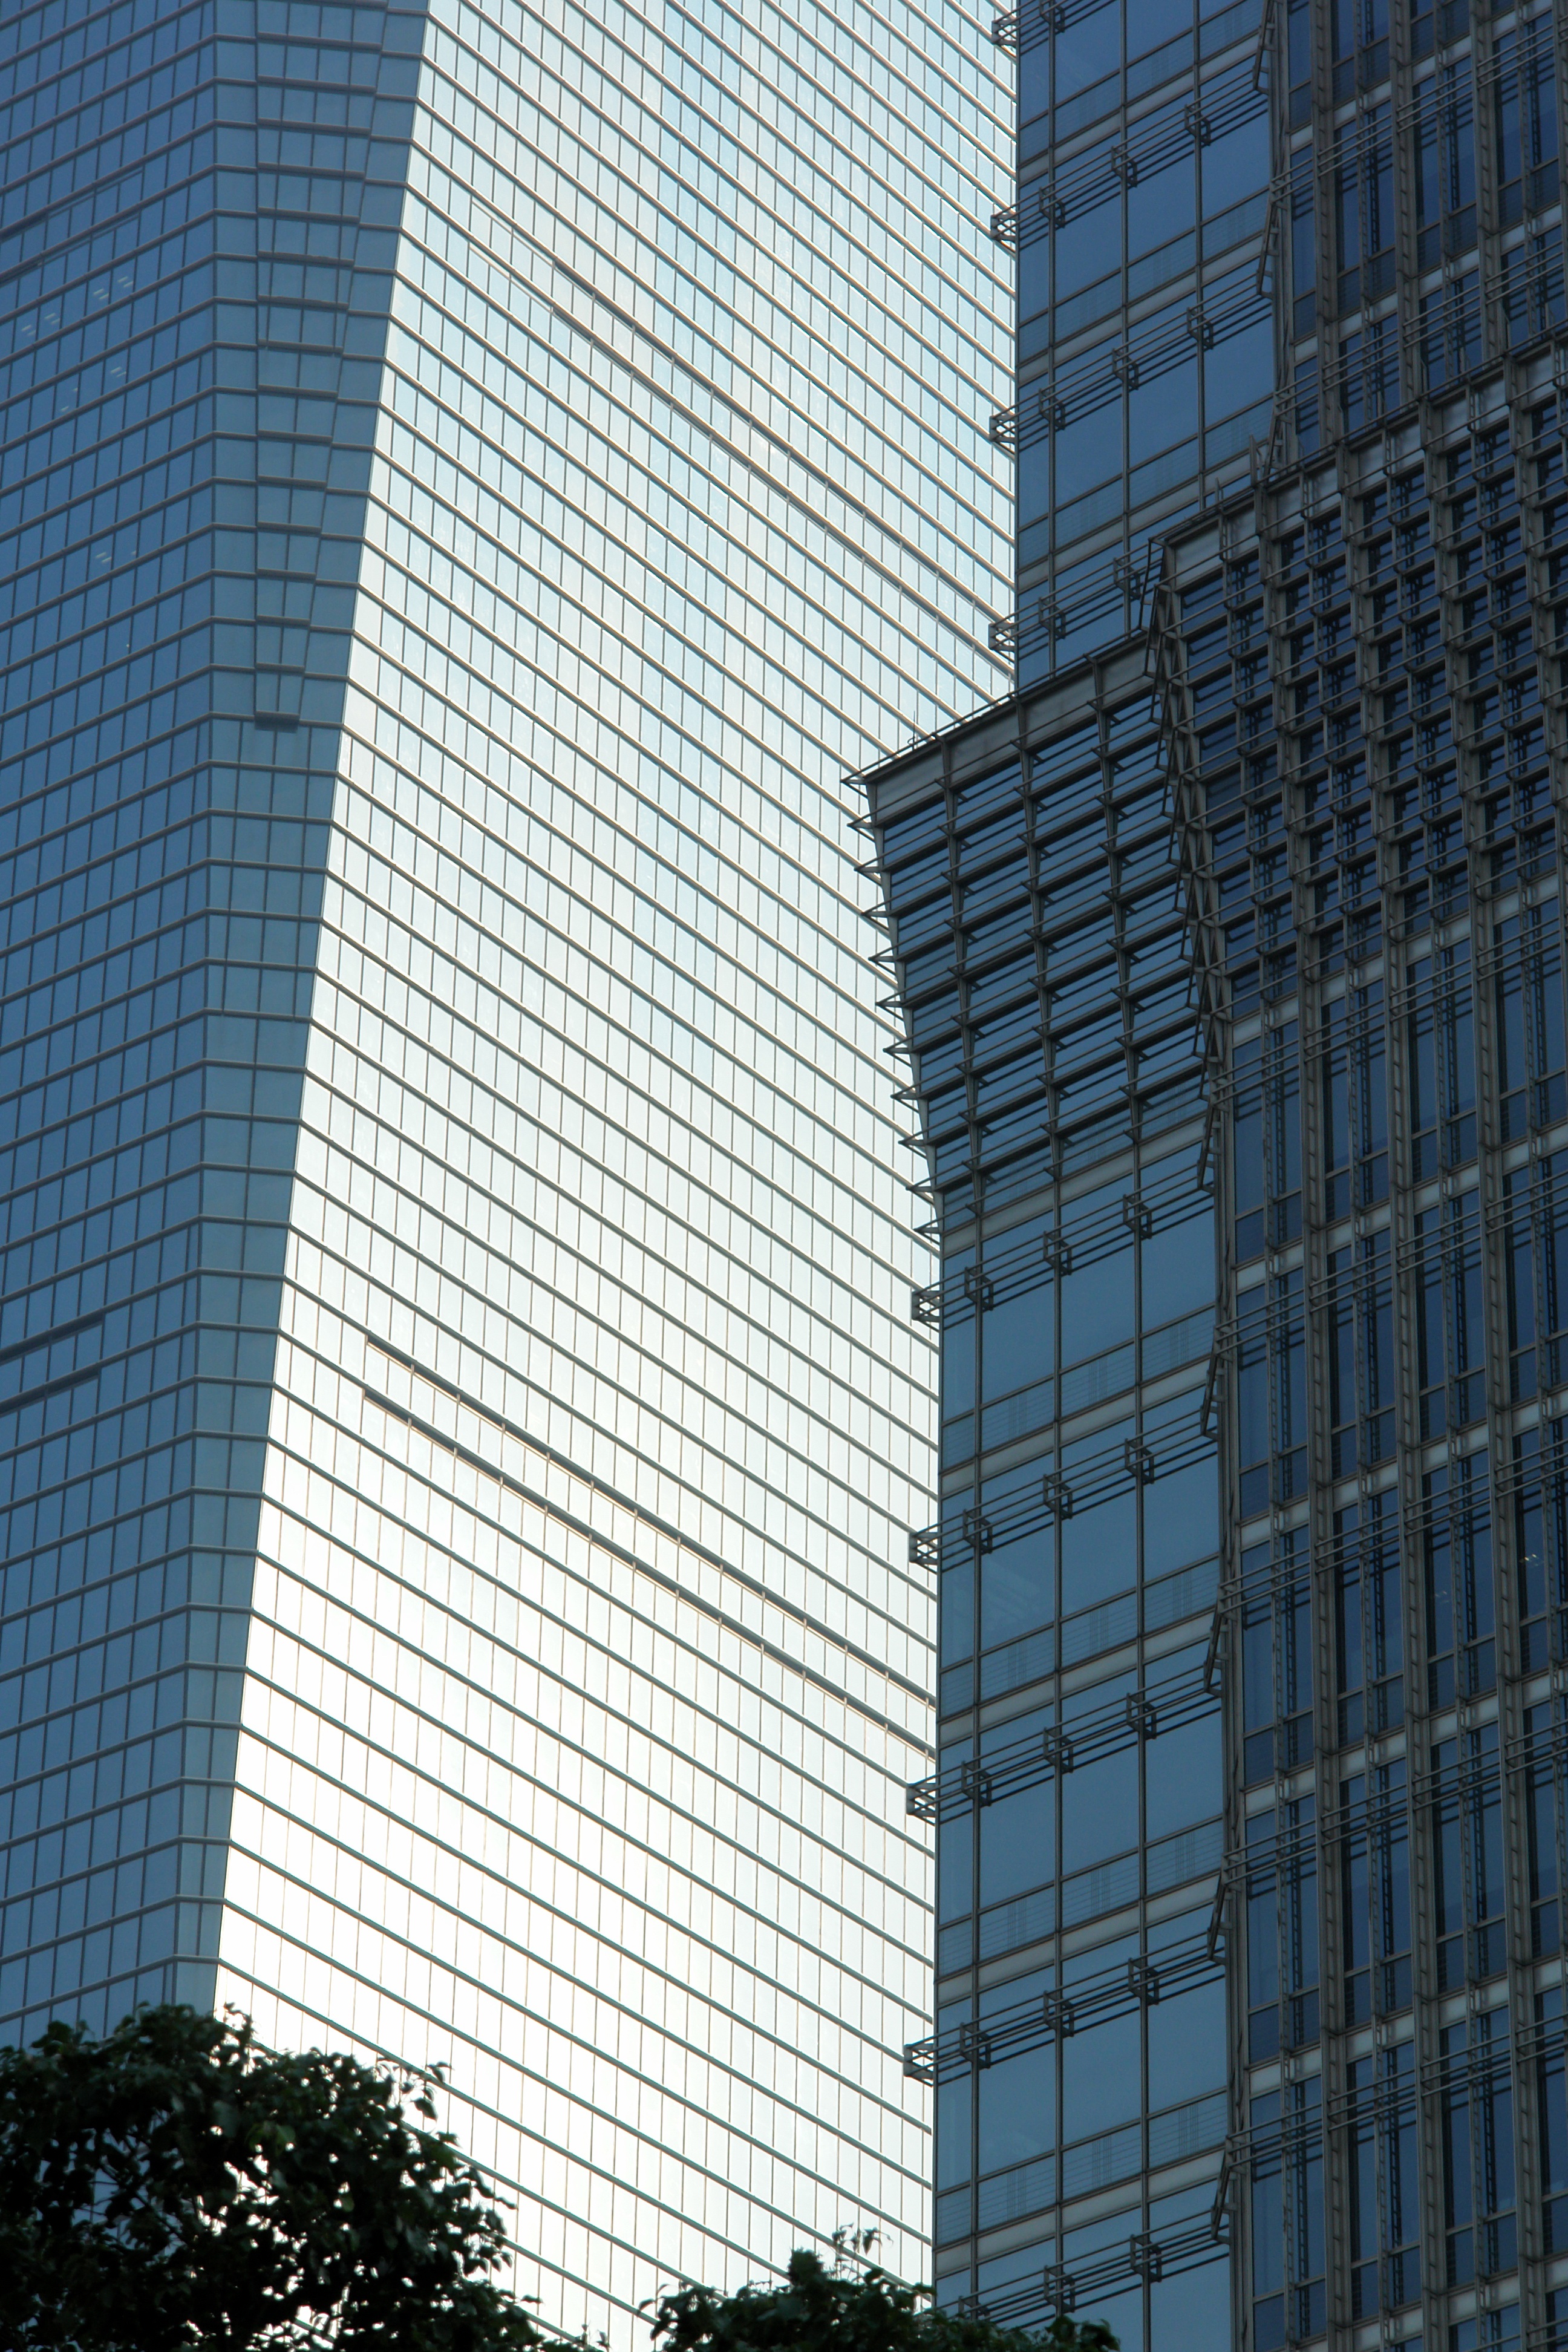
architecture, glass, building, city, skyscraper, downtown, tower, landmark, facade, tower block, shanghai, commercial building, headquarters, mirroring, metropolis, condominium, neighbourhood, glass window, discs, glass facade, urban area, residential area, metropolitan area, brutalist architecture